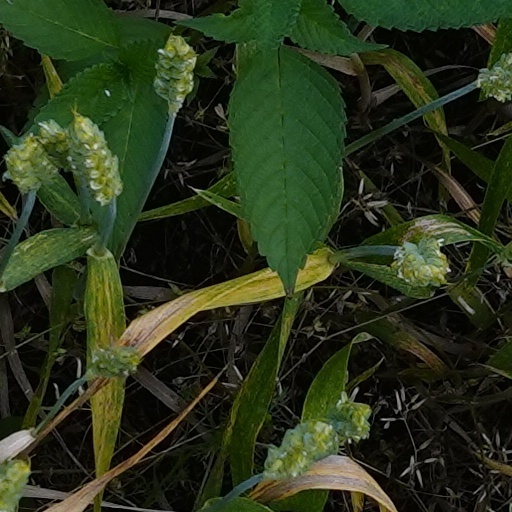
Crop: wheat